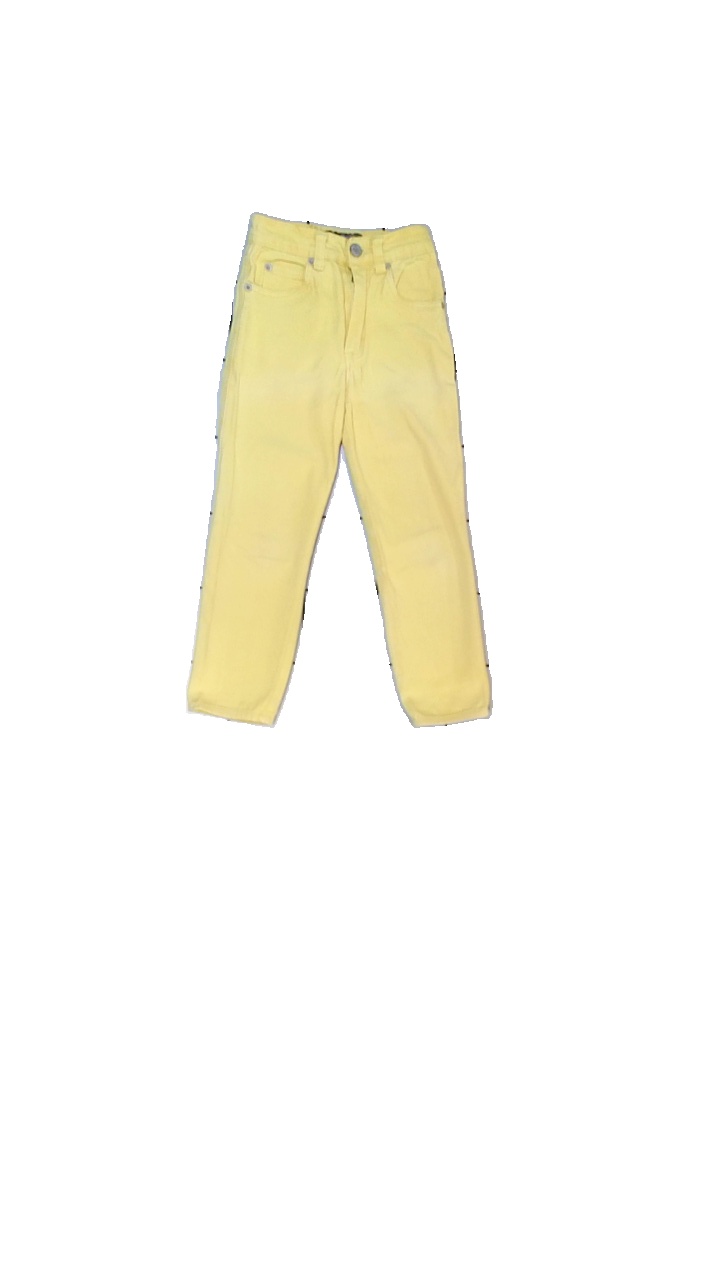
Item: Jeans (Children)
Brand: Joe&friends
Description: Gula jeans
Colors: Yellow
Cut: Tight
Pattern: Logo print
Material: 100% bomull
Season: All
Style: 80s
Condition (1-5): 3
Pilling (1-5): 5
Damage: Sliten resår
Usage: Export
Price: <50